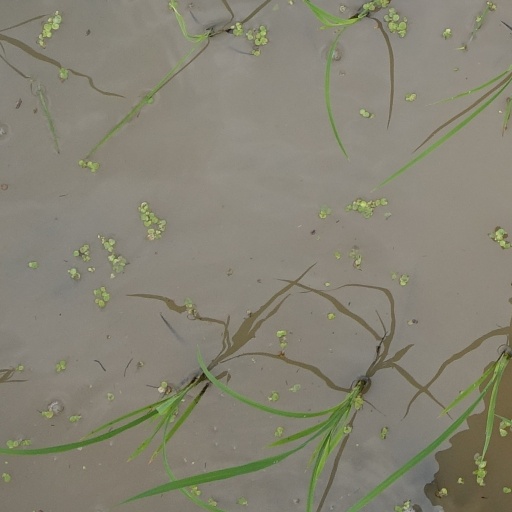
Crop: rice